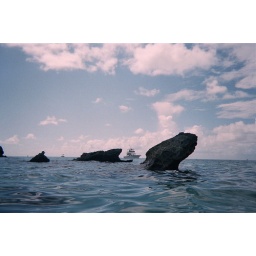
I spent some time swimming around these rocks looking at the coral growing on them and the fish nearby.